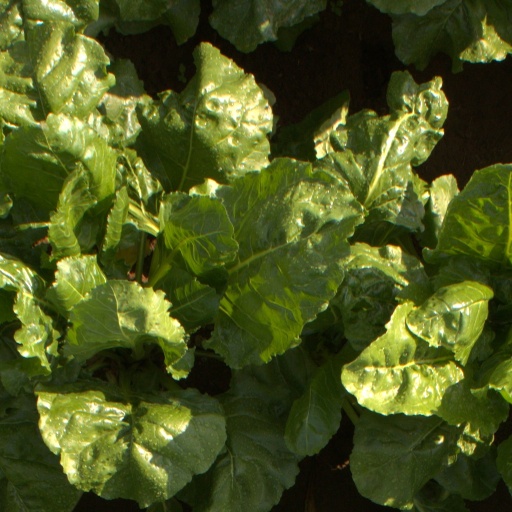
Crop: sugar beet